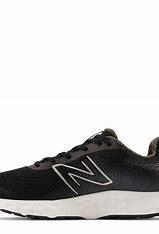
Brand: New
Model: Balance 520